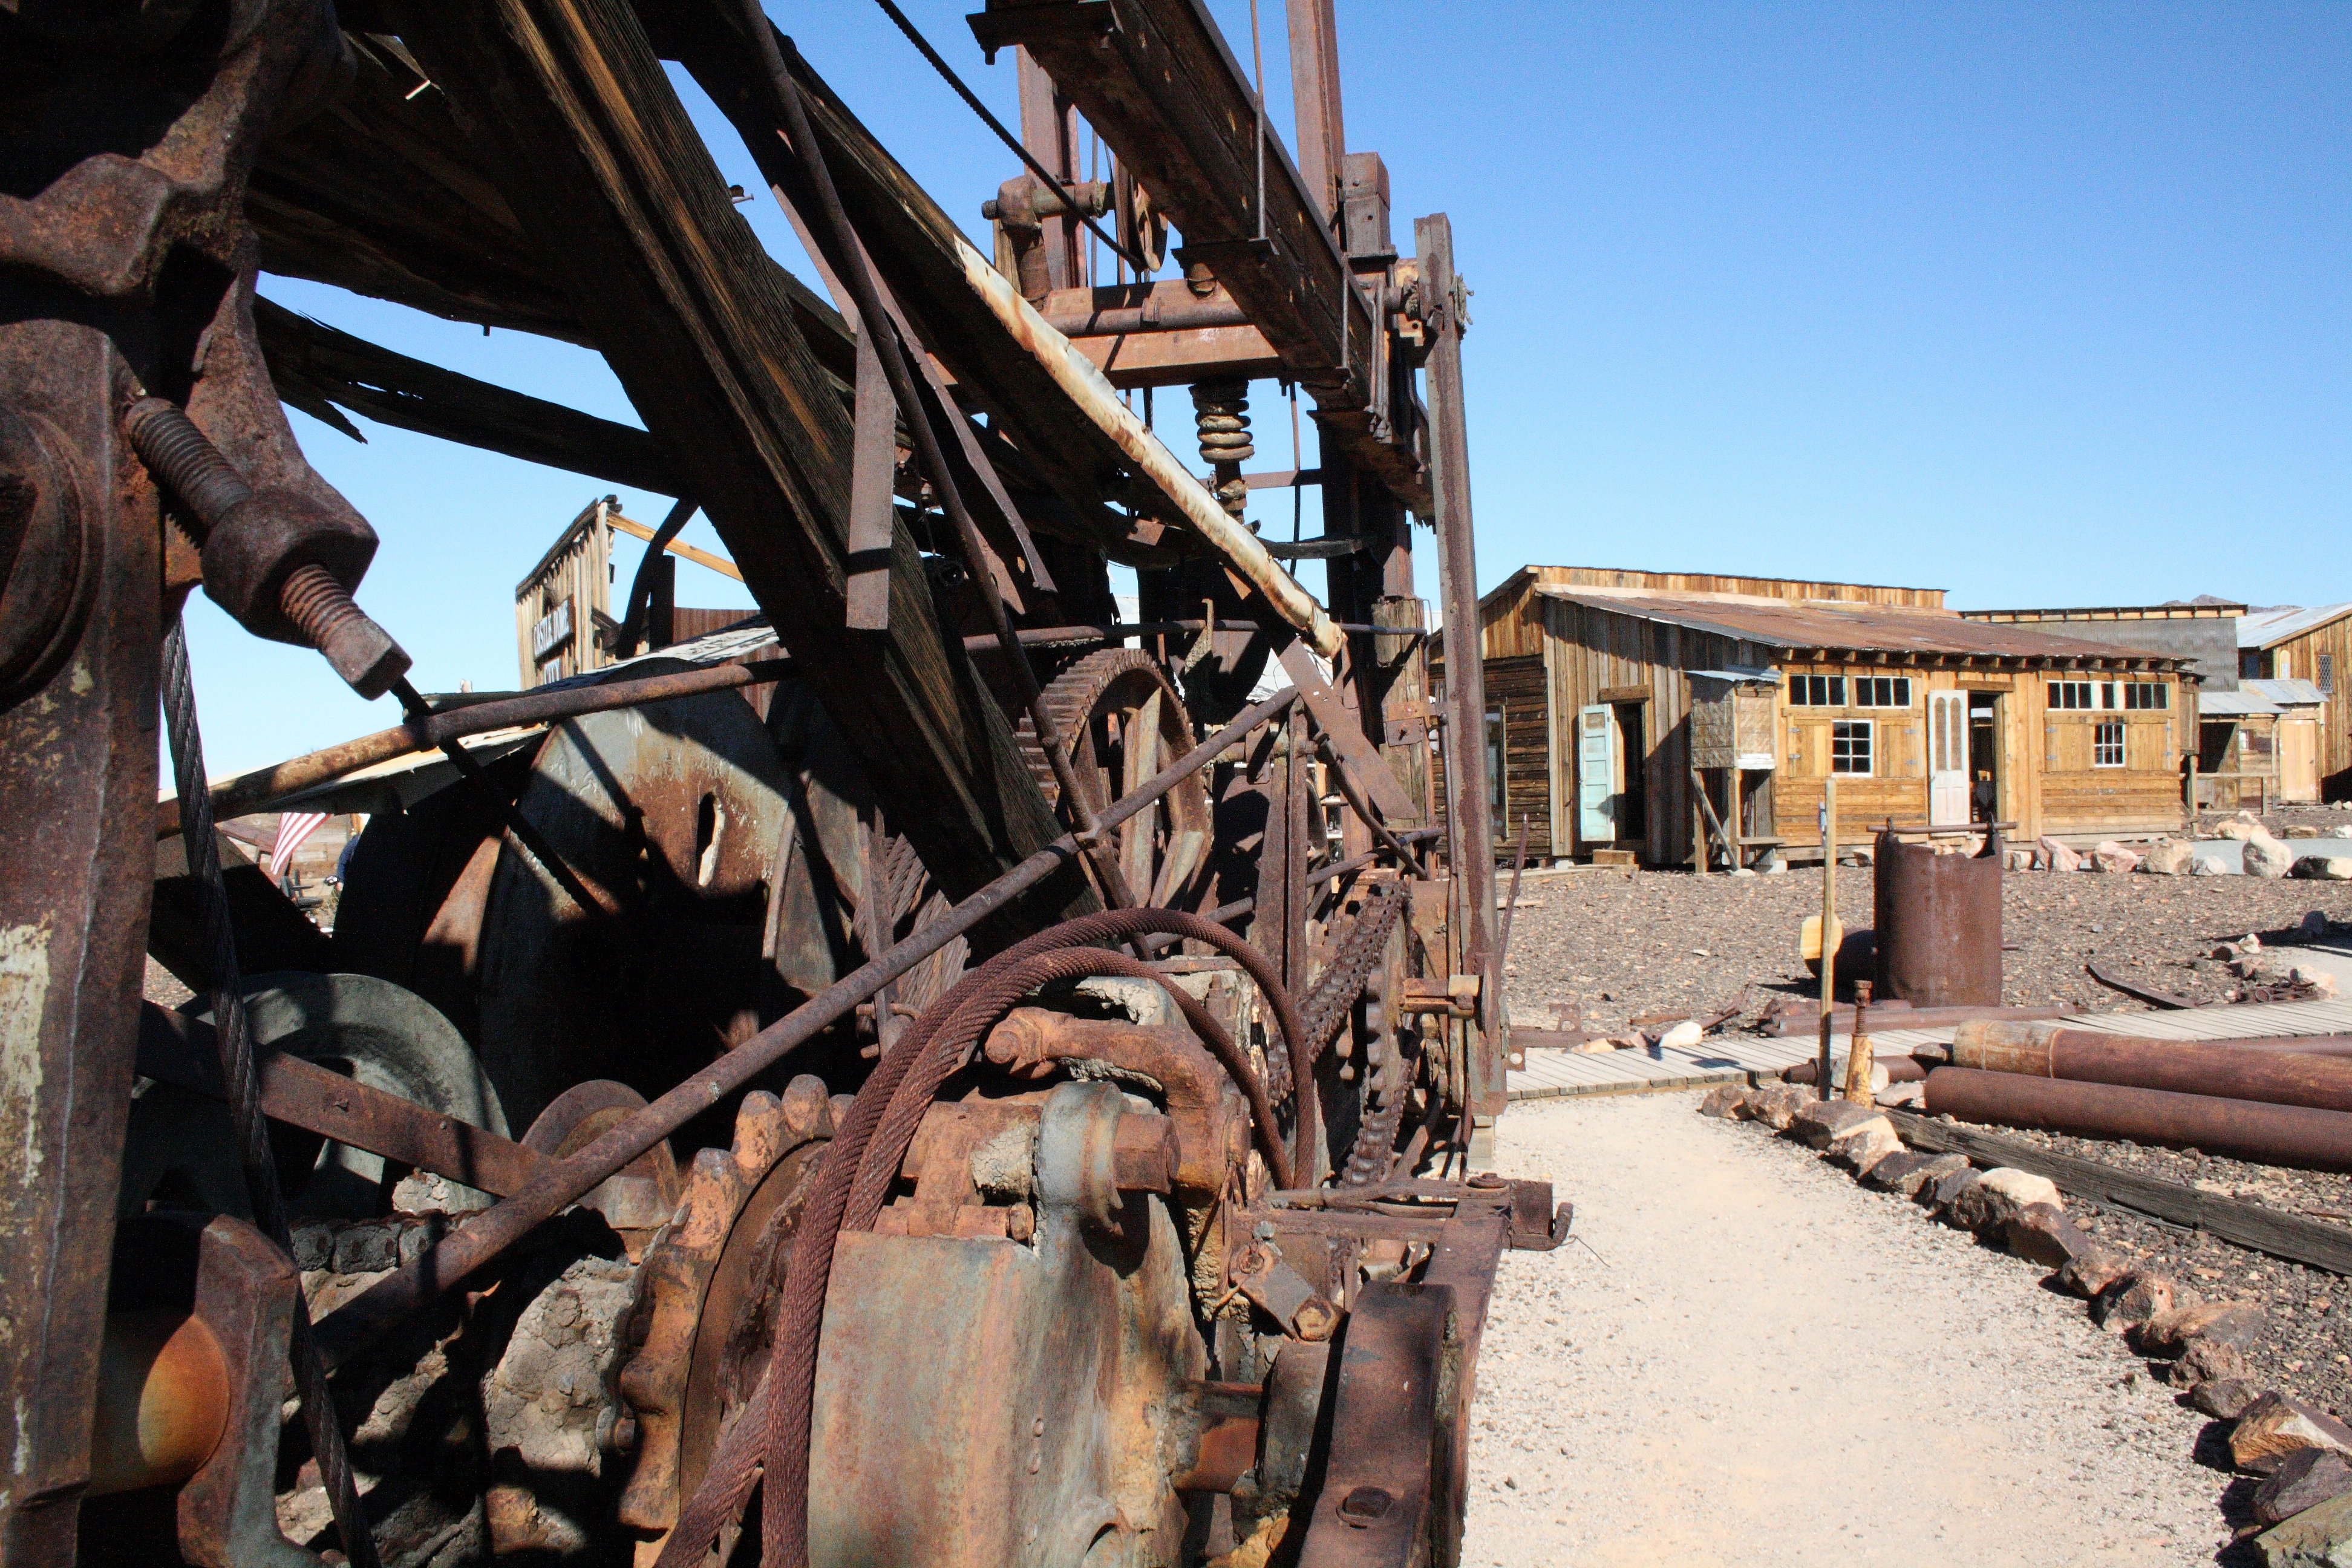
transport, usa, arizona, ghost town, ancient history, quartzsite, castle dome